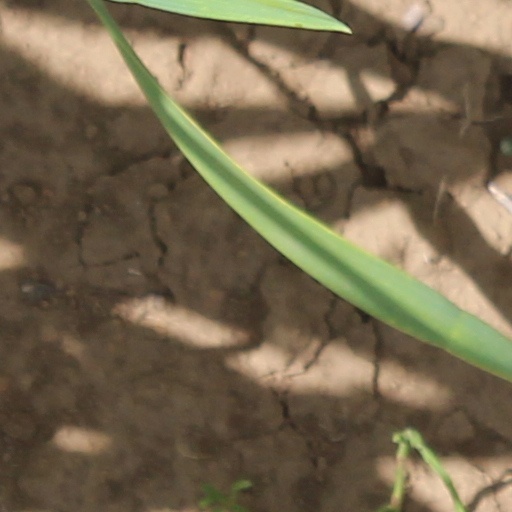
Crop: wheat